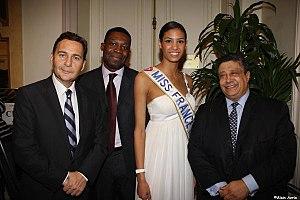
Éric Besson, Patrick Lozès, Chloé Mortaud (Miss France 2009) et Yazid Sabeg au dîner annuel du CRAN le 5 février 2009.
Yazid Sabeg, né le 8 janvier 1950 à Guelma en Algérie, est un homme d'affaires français, dirigeant de l'ESN CS Communication et Systèmes. Il a été commissaire à la diversité et à l'égalité des chances de décembre 2008 à juillet 2012.
Le Conseil représentatif des associations noires de France est une fédération d'associations françaises, dont l'objet est de défendre les populations noires de France, d'origine africaine ou antillaise, contre les discriminations dont elles sont victimes.